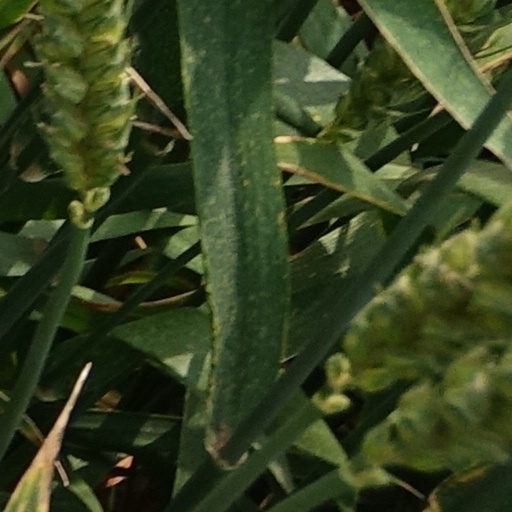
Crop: wheat